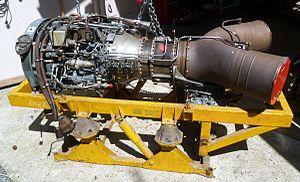
Le Bristol Siddeley Nimbus, plus tard connu sous le nom de Rolls-Royce Nimbus, était un turbomoteur britannique, développé sous licence à la fin des années 1950 par Blackburn Aircraft Ltd. à partir du moteur français Turbomeca Turmo. La section moteurs de Blackburn appartenait alors à la société Bristol Siddeley Engines Ltd.